Annie Au

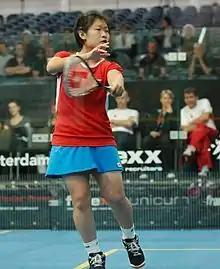
Annie Au

Annie Au Wing Chi (born February 9, 1989), known as Annie Au, is a former professional squash player who represented Hong Kong.